Belfast Commercial Historic District

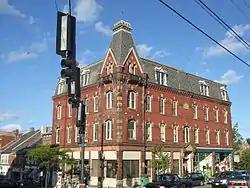
The Masonic Temple

The Belfast Commercial Historic District encompasses two blocks of the central business district of Belfast, Maine. This area includes the best-preserved and most architecturally interesting commercial buildings of the city's mid-to-late 19th century development, when it was the leading port on Penobscot Bay. It extends along Main Street from the major intersection and Church Street north to Washington Street. It was listed on the National Register of Historic Places in 1980, and is entirely contained within the larger Belfast Historic District.